Switchback (film)

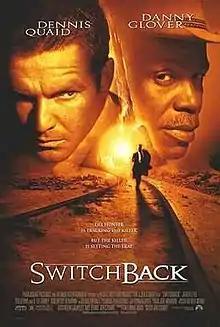
Theatrical release poster

Switchback is a 1997 American crime thriller film written and directed by Jeb Stuart in his directorial debut. It stars Dennis Quaid, Danny Glover, Jared Leto, Ted Levine, William Fichtner and R. Lee Ermey. An FBI agent tracks his son's kidnapper to Amarillo, Texas, where two lawmen are seeking to use the case in their election bid.